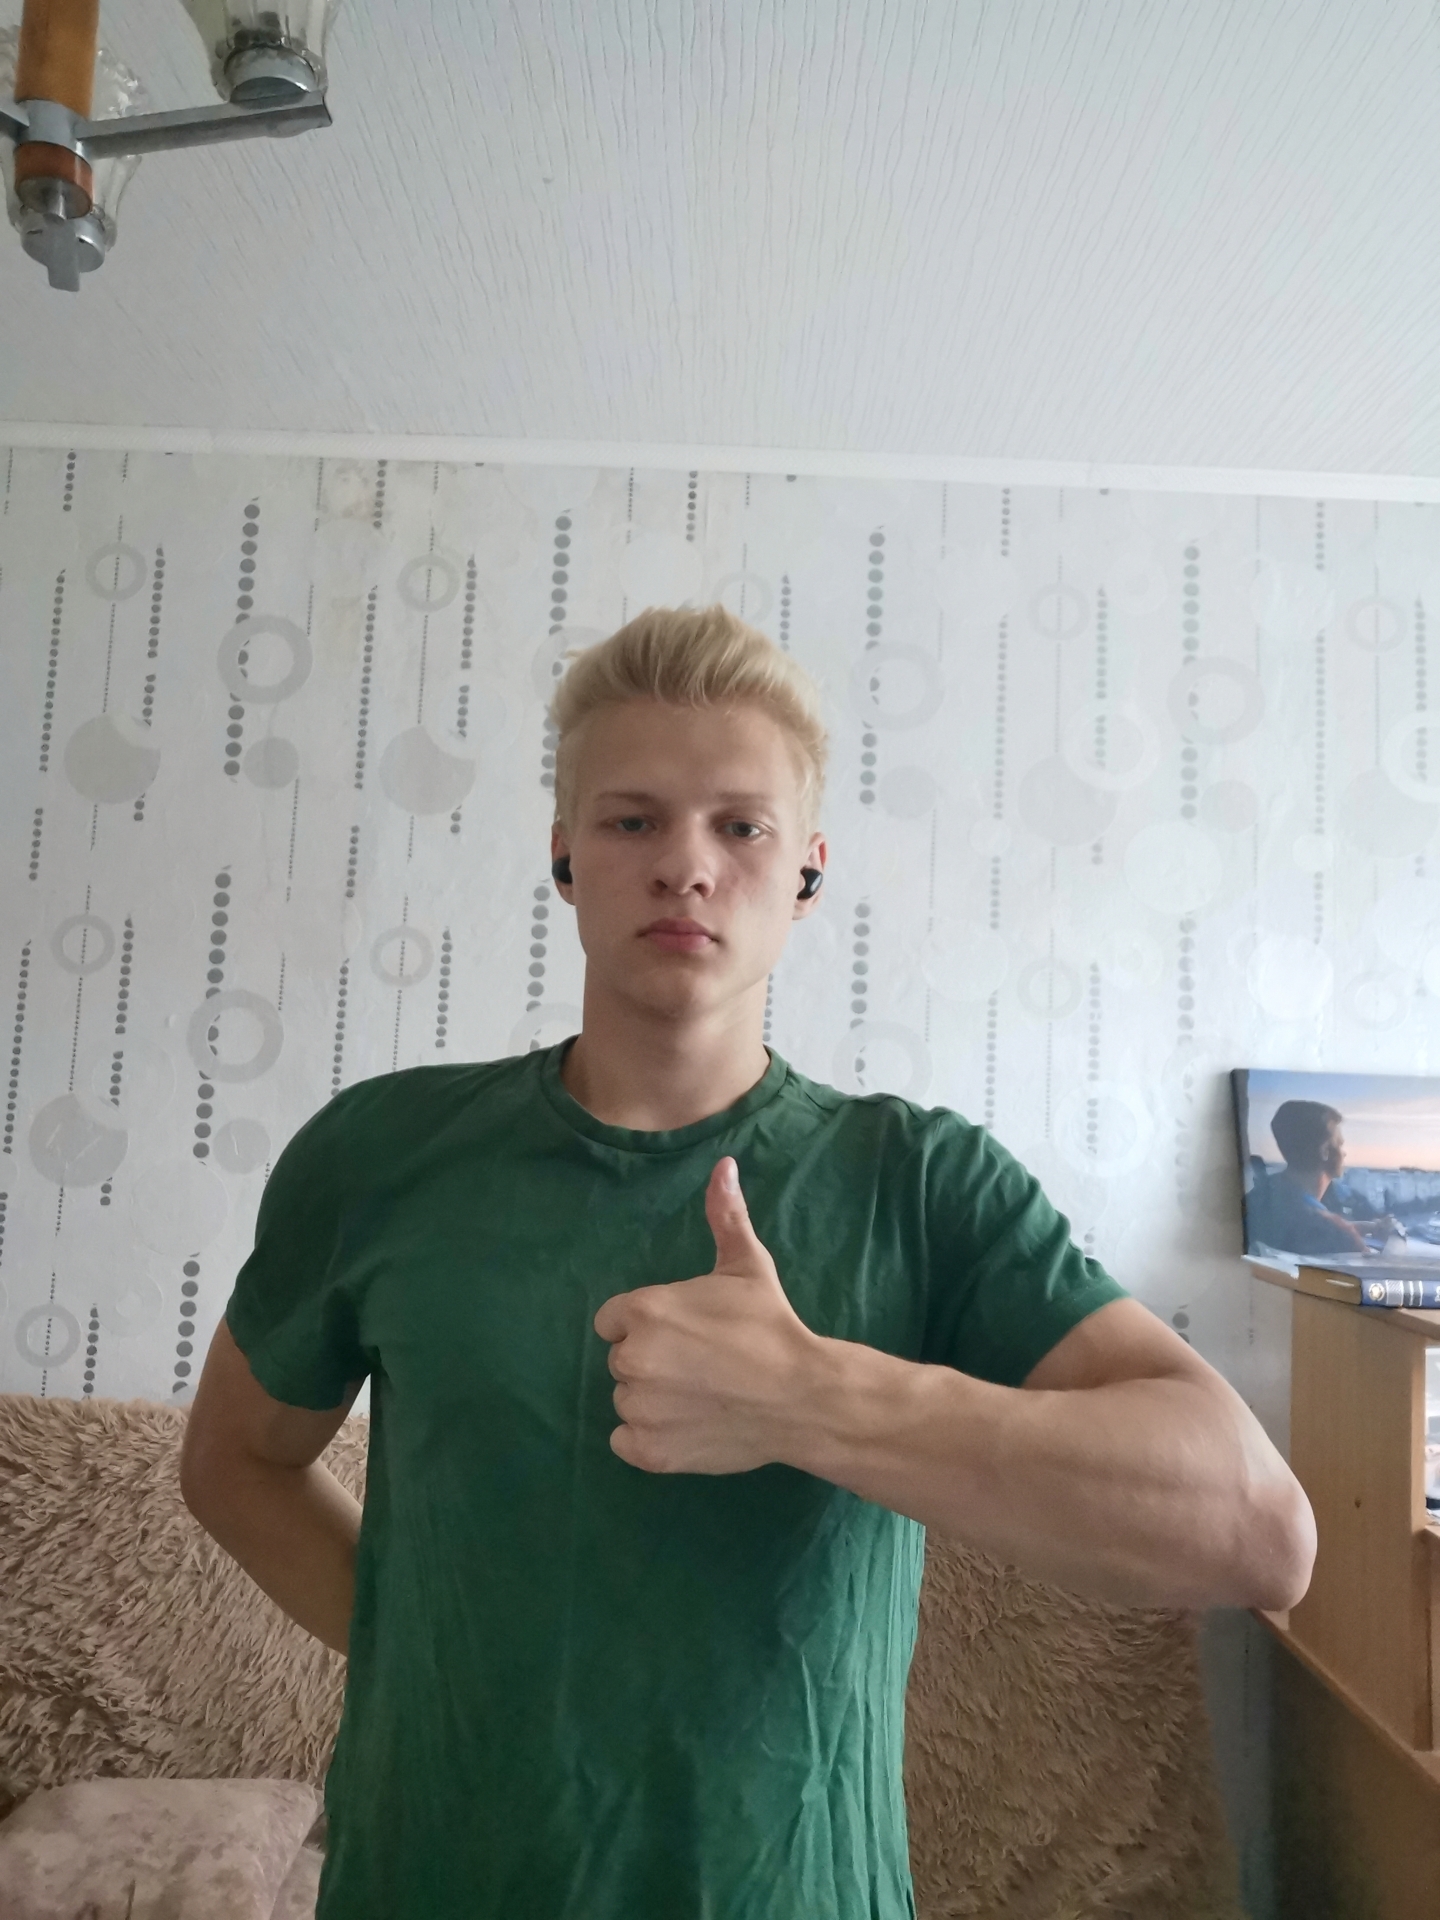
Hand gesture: like